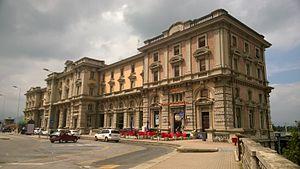
La liste de gares en Italie, est une liste non exhaustive de gares ferroviaires du réseau des chemins de fer en Italie.
La gare de Coni est une gare ferroviaire italienne des lignes de Fossano à Coni et de Coni à Vintimille, située à proximité du centre ville sur le territoire de la commune de Coni, dans la Province de Coni en Piémont.